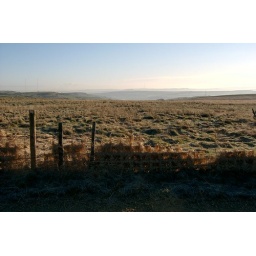
Emley moor in the distance - I love the way the fence is catching the grass blowing by